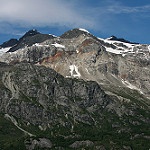
Scene: Outdoor